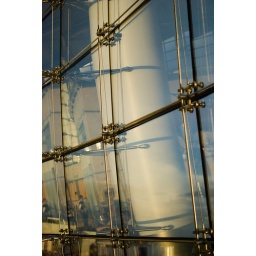
i was absolutely amazed by the beautiful giant glass wall in the seattle aiport